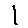
Label: 1